Rose Place Historic District

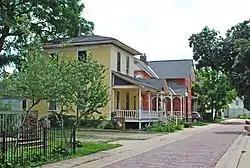

The Rose Place Historic District is a small residential historic district located along Rose Place in Kalamazoo, Michigan. It is an example of an "urban court development," which proliferated in Kalamazoo around the turn of the 20th century. The district was listed on the National Register of Historic Places in 1983.